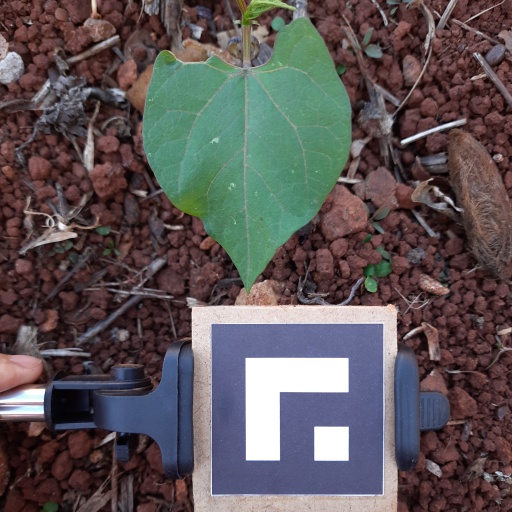
Observations: wavy surface, eating holes in the edge, under shade